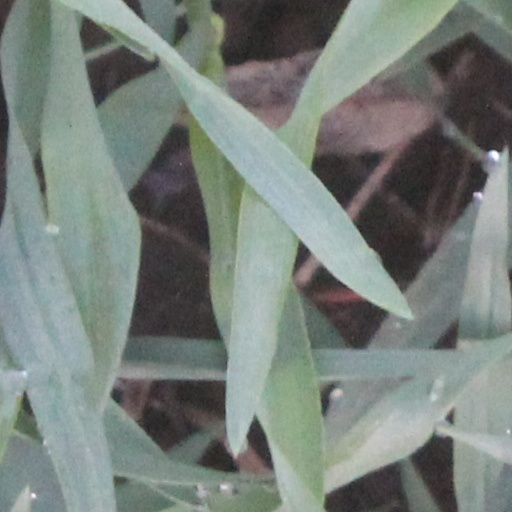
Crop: wheat